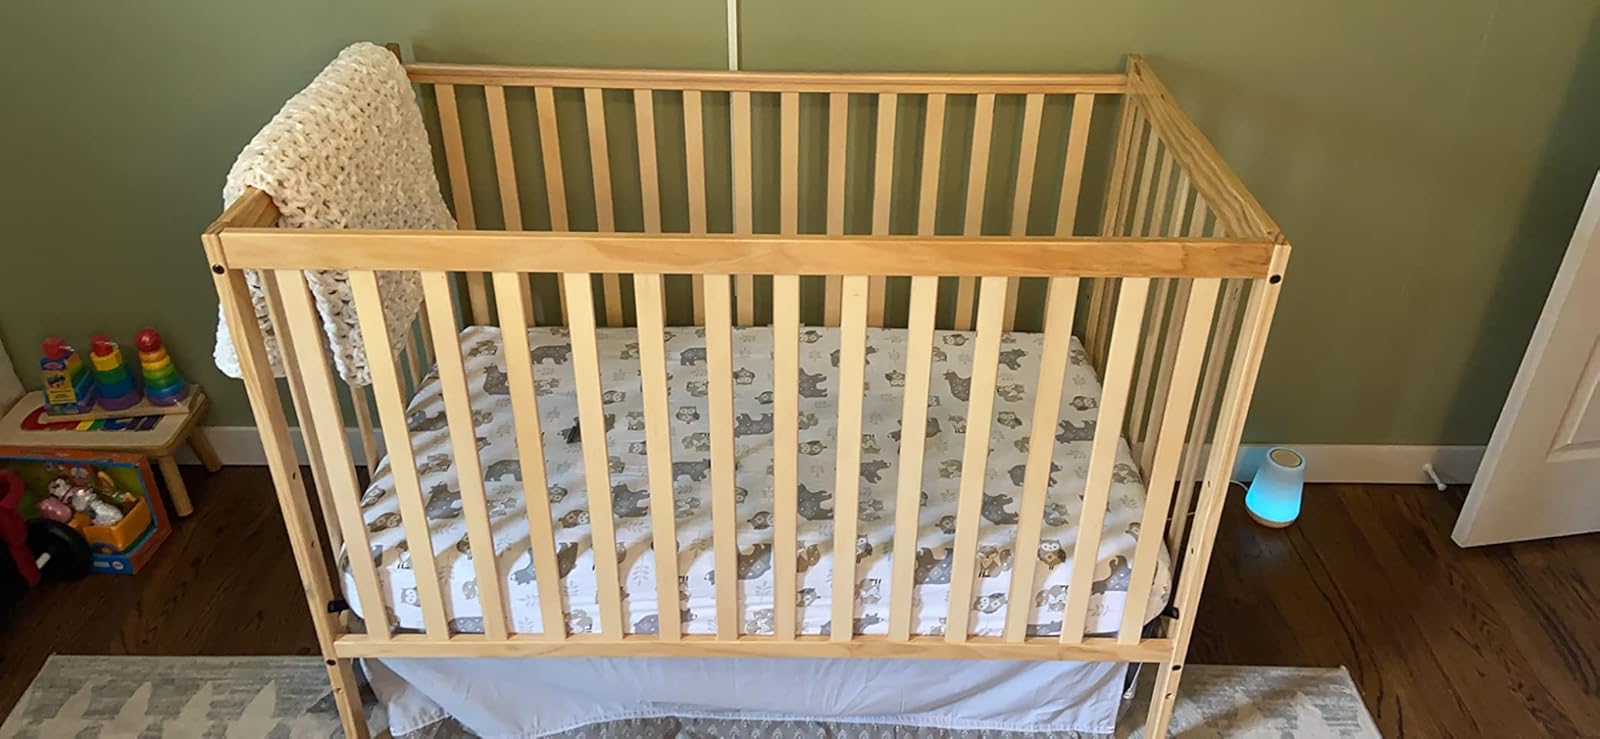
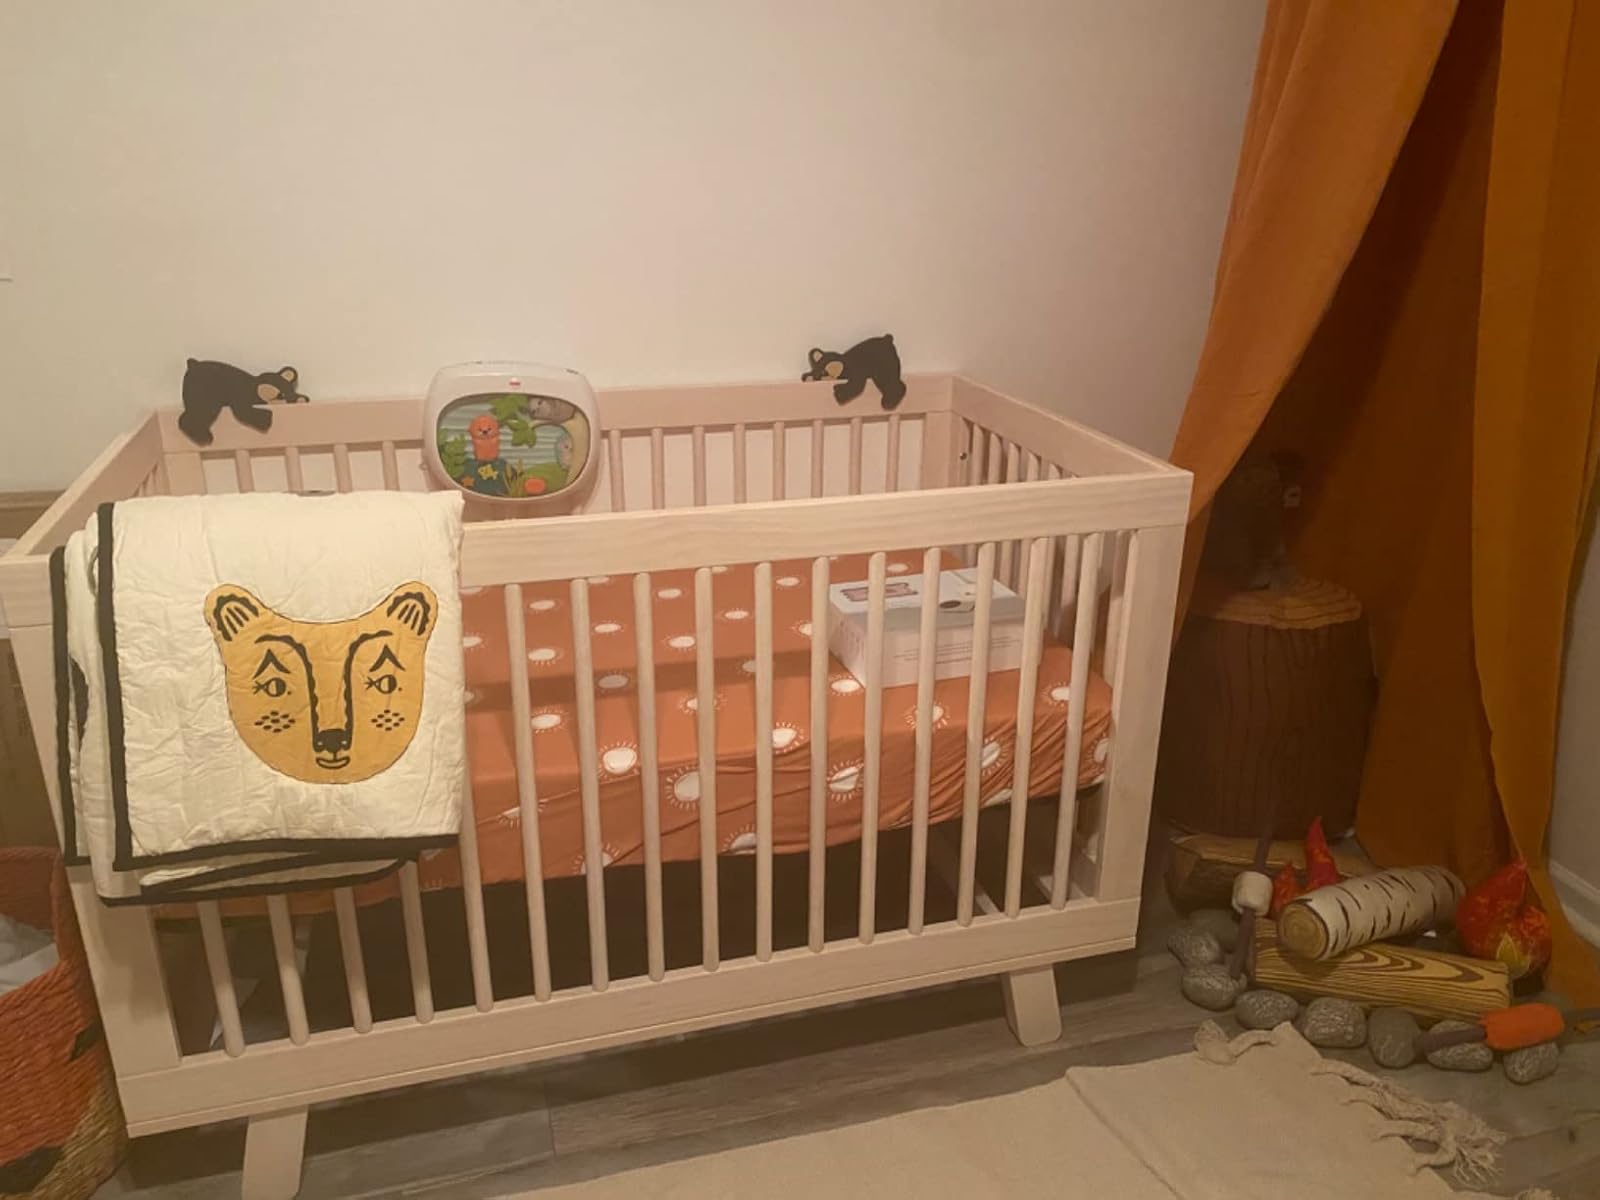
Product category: products_crib
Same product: no